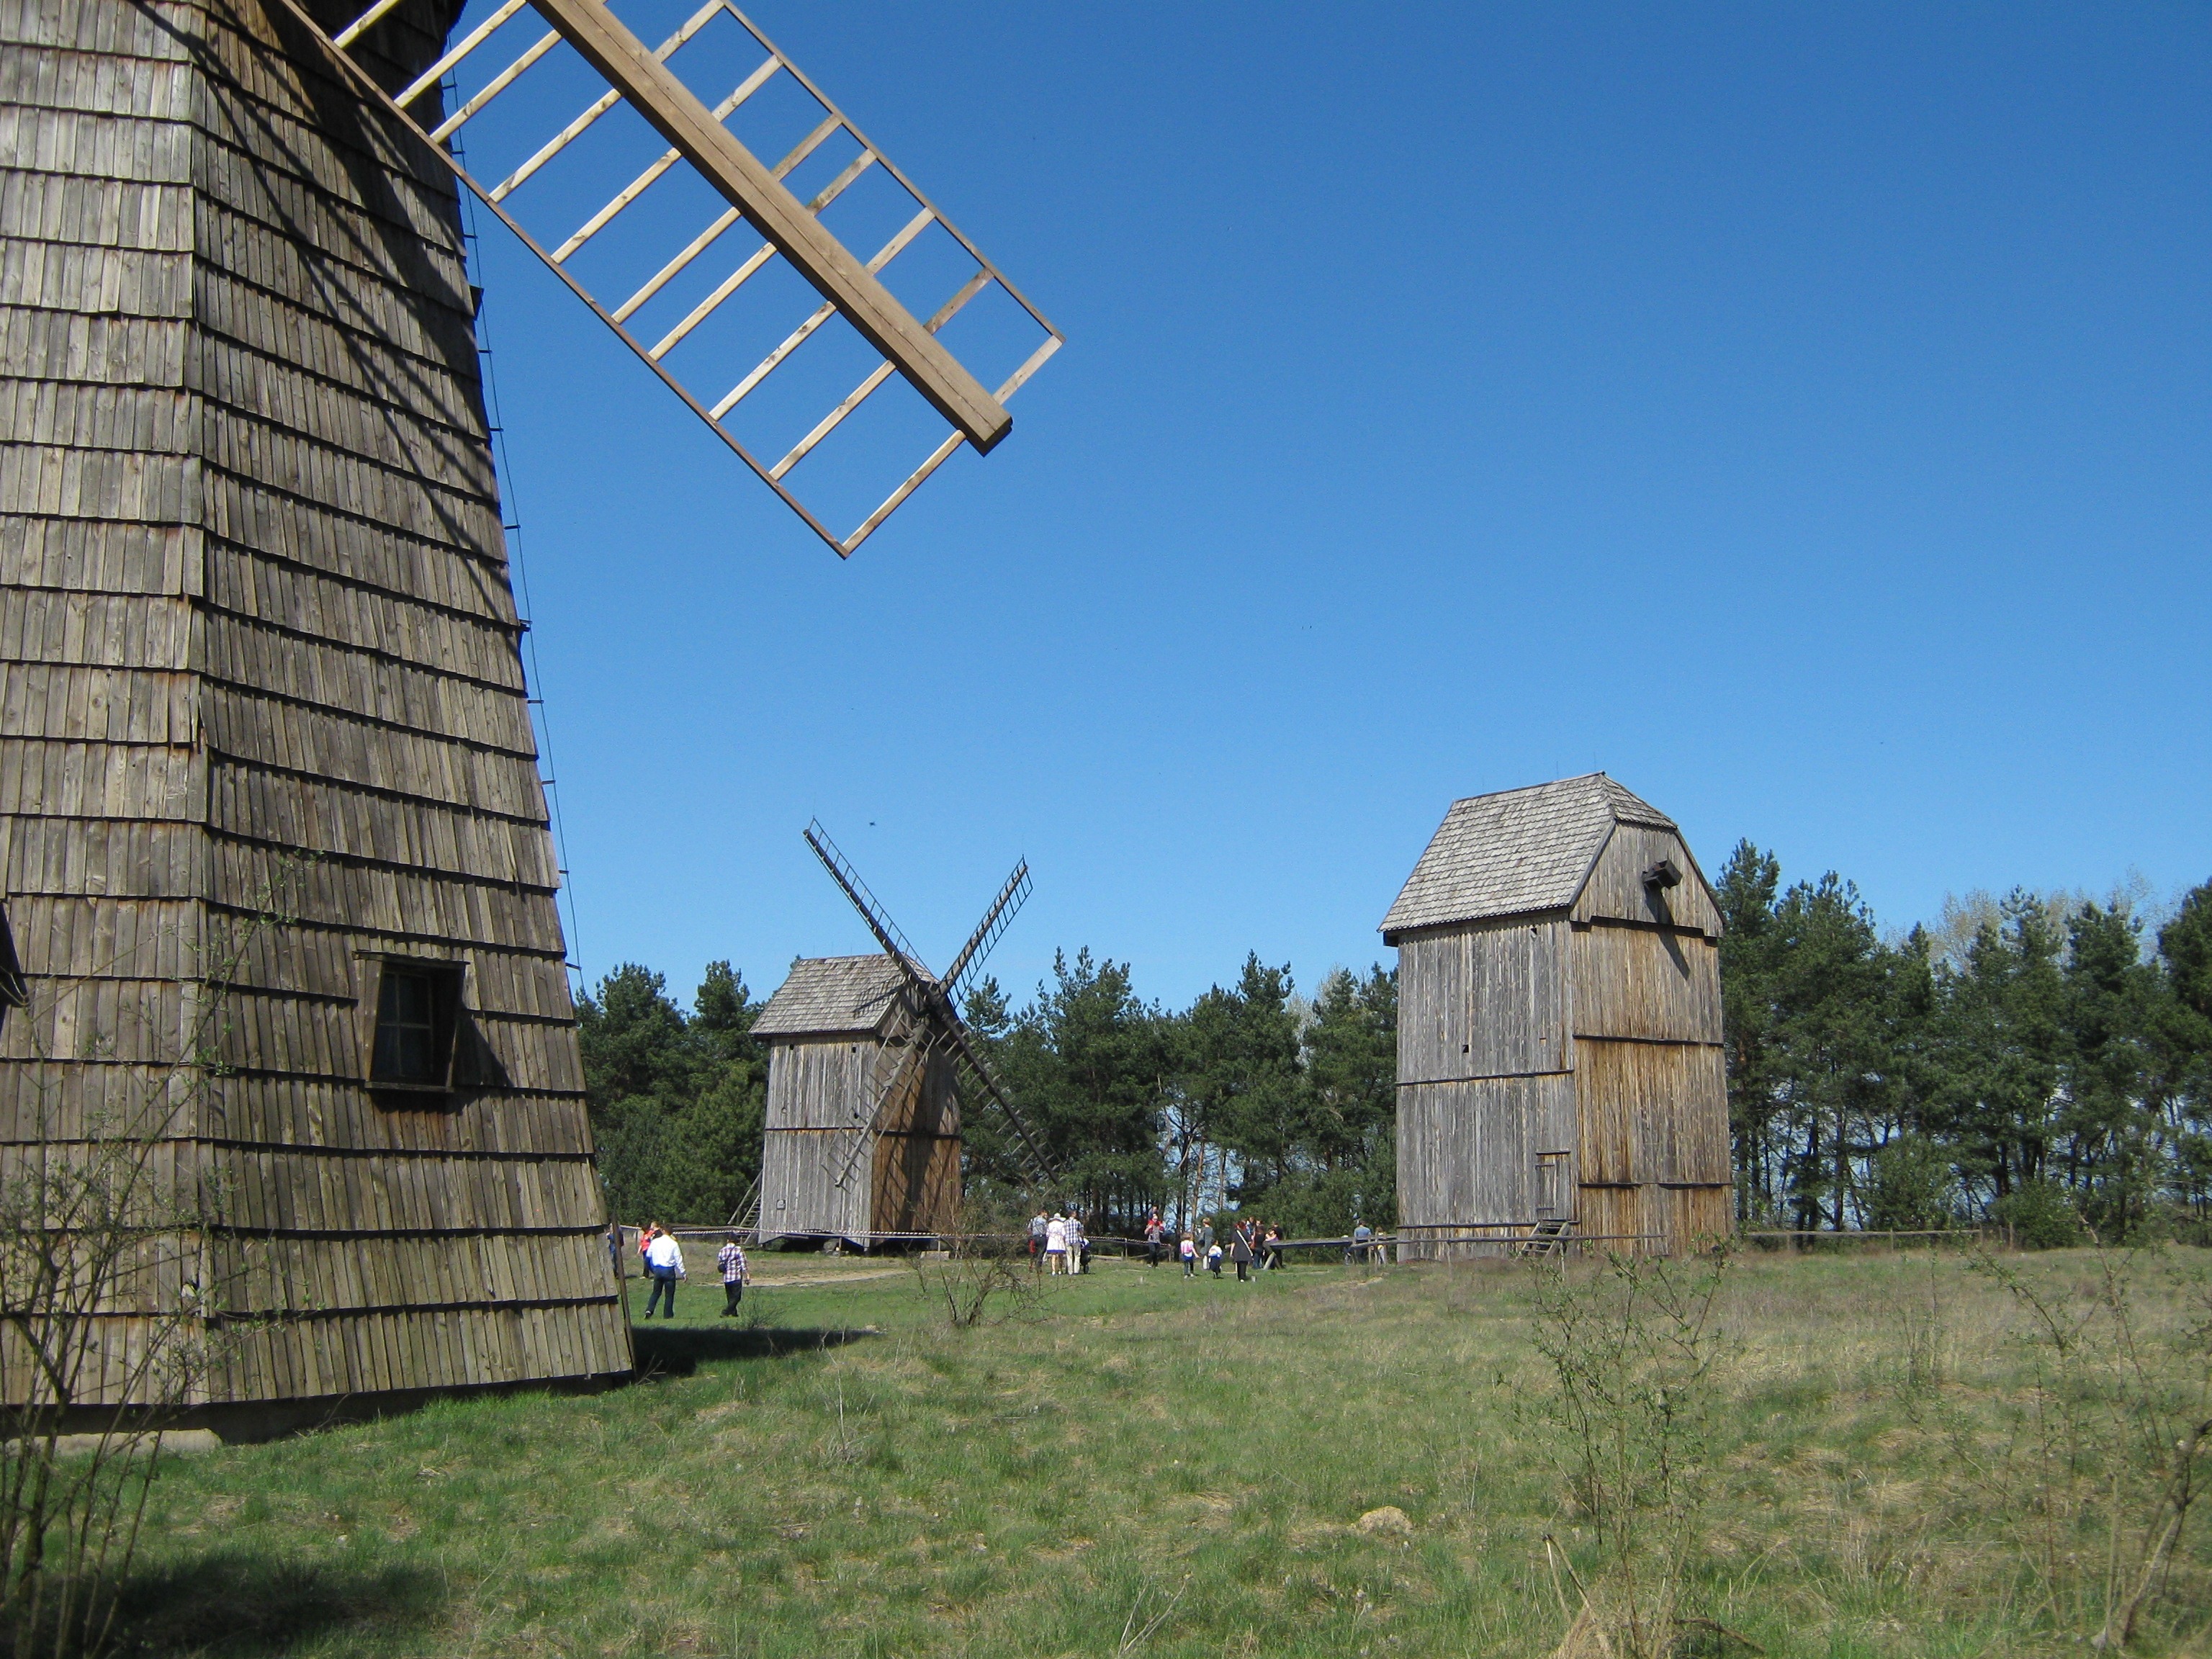
windmill, building, landmark, chapel, mill, the windmills